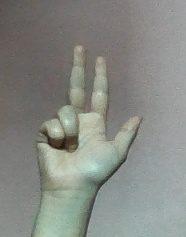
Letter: al